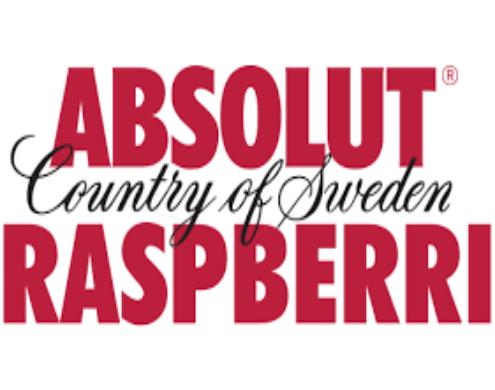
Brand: Absolut
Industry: Others